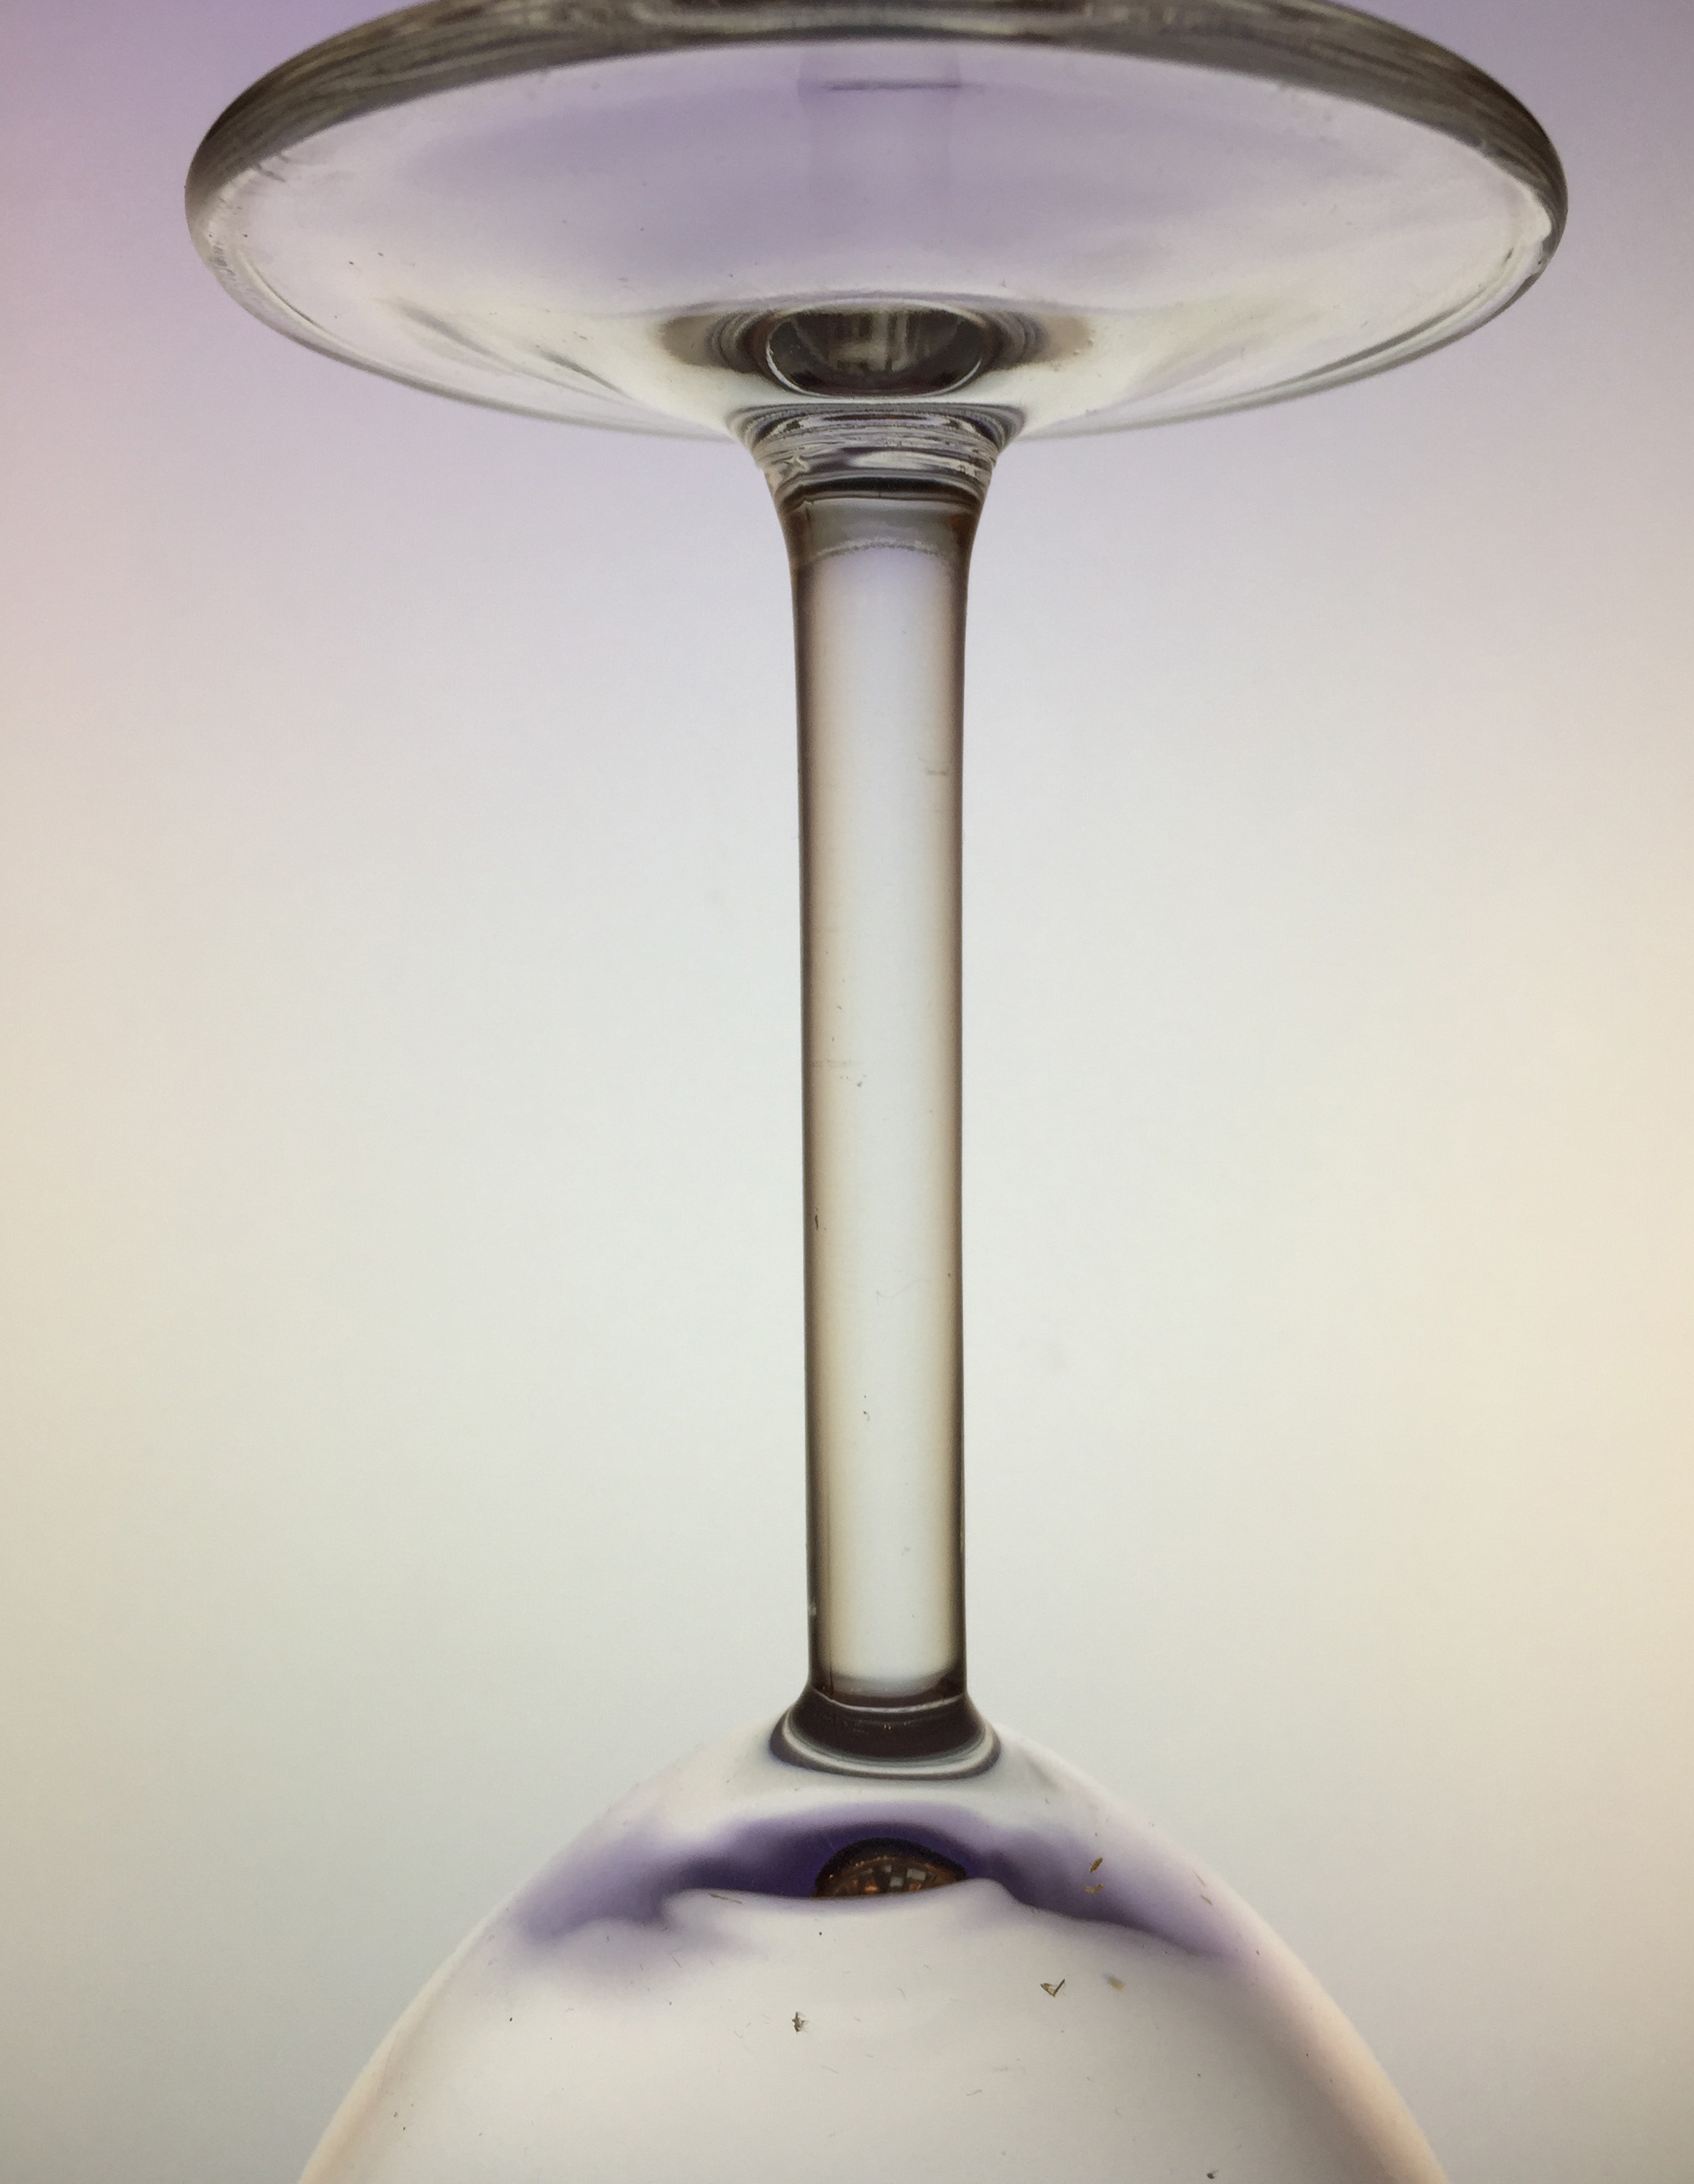
table, white, glass, ceiling, lamp, furniture, closeup, lighting, transparent, light fixture, beautiful, perfection, the background, wine glasses, incandescent light bulb